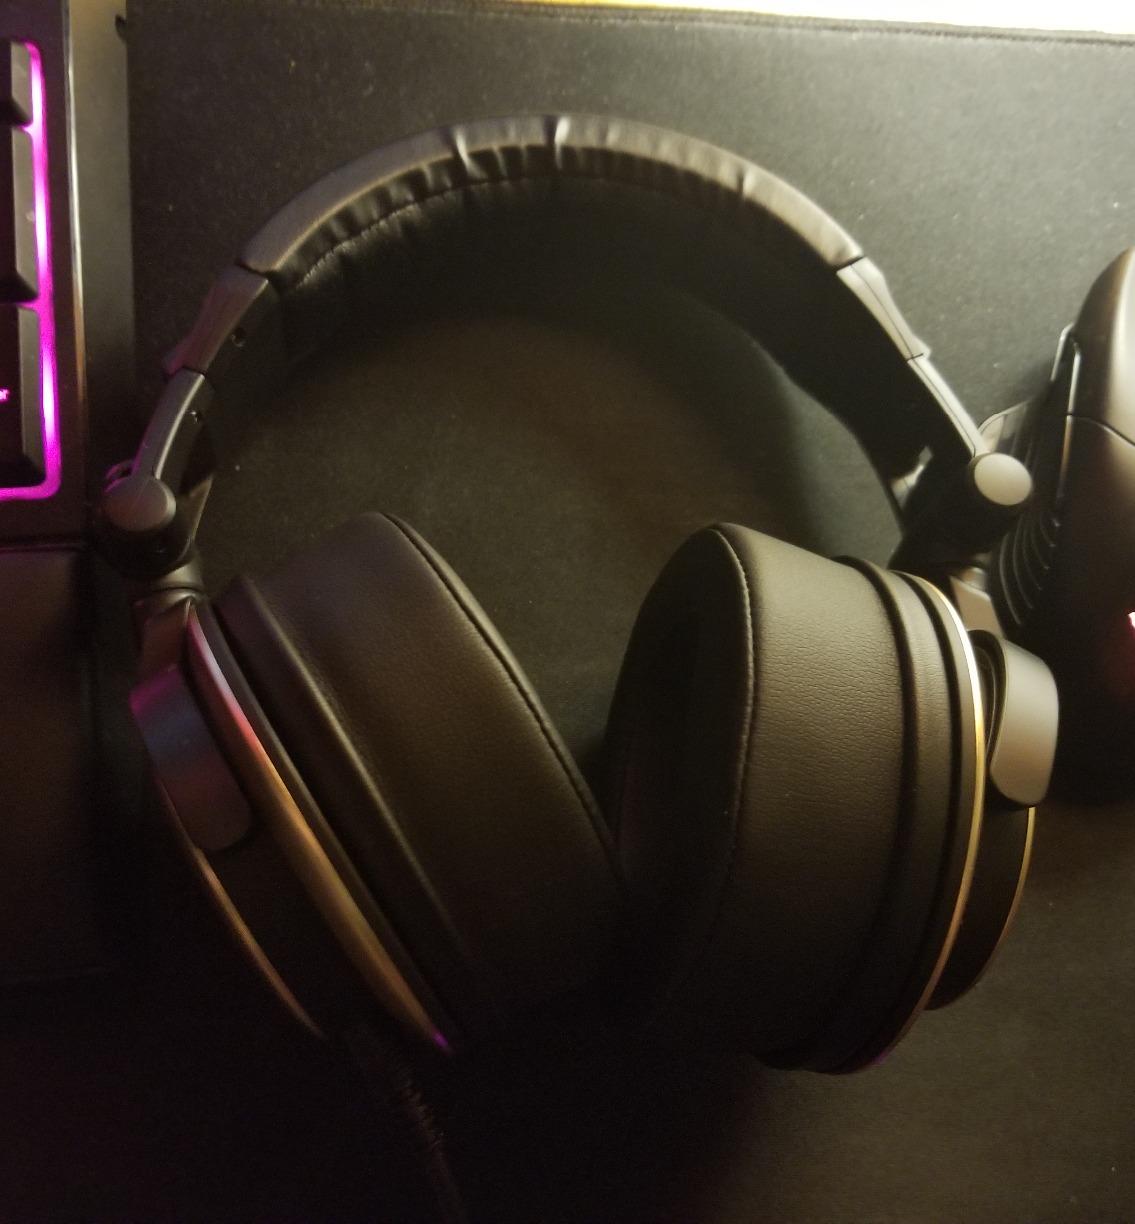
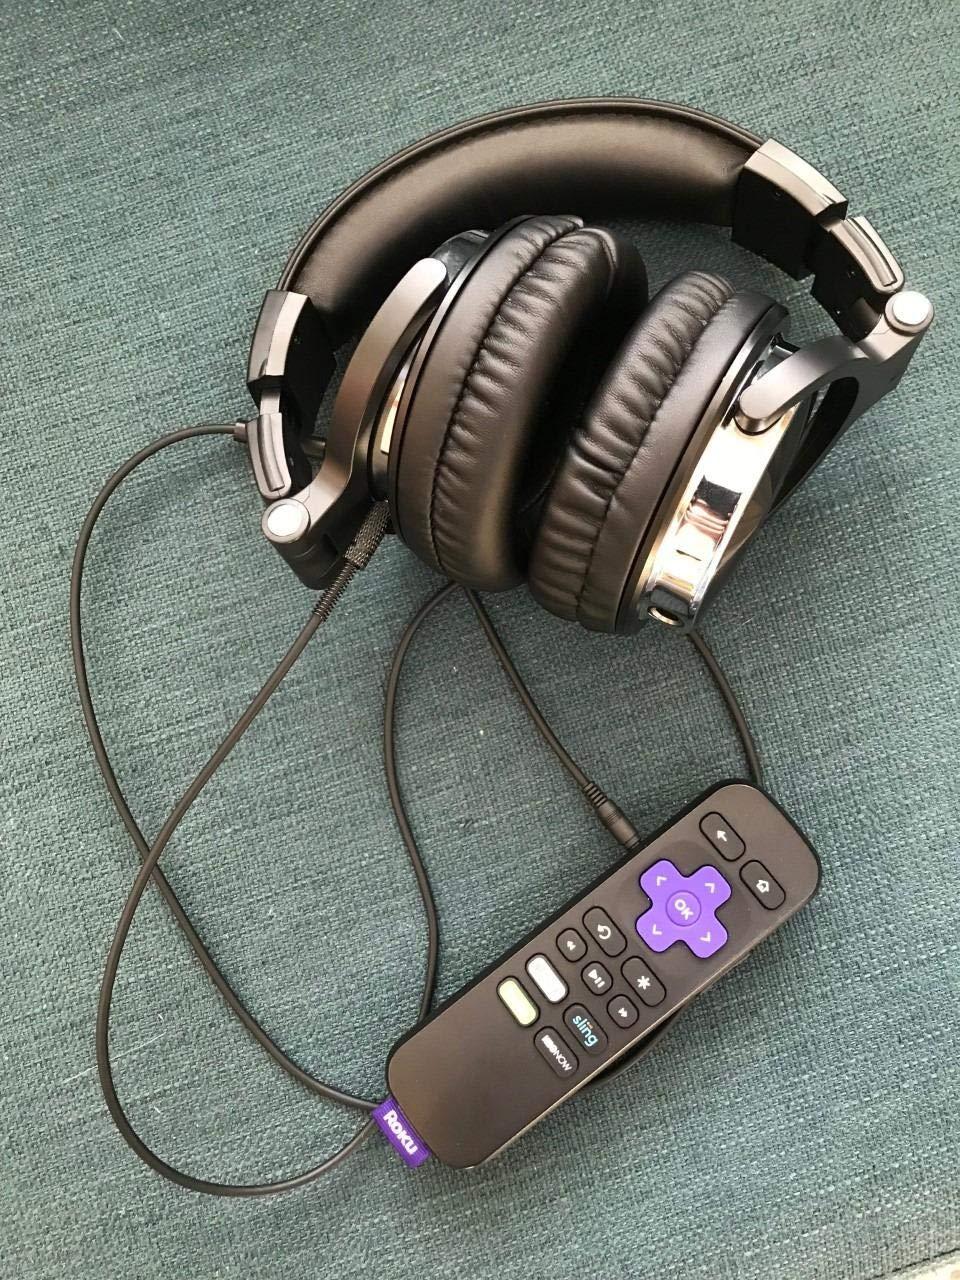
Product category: headphones
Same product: no